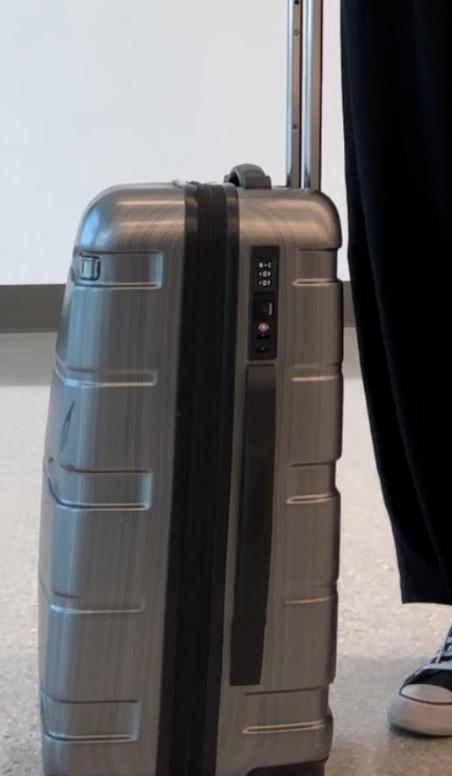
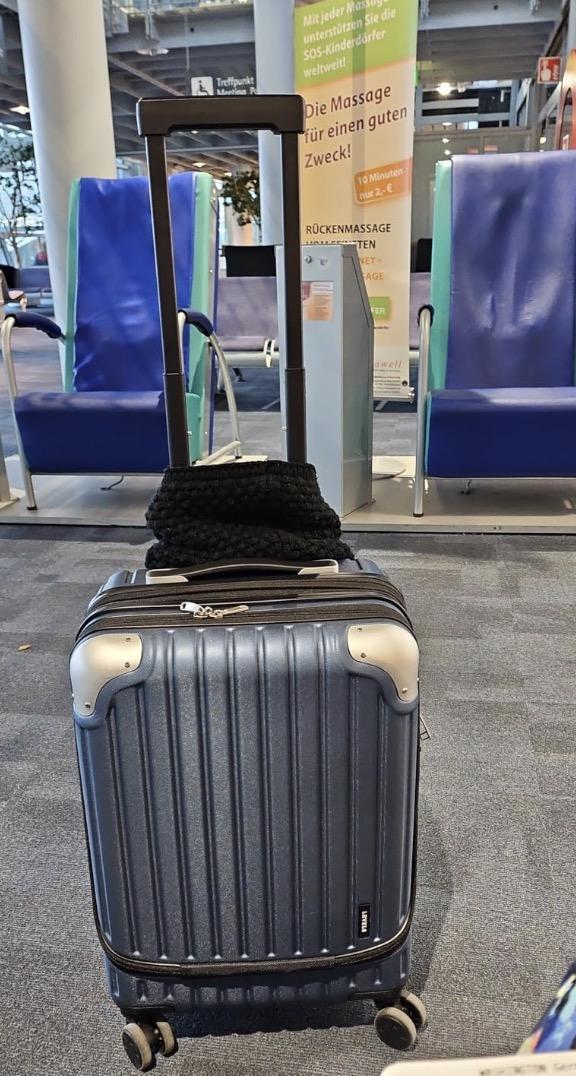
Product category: items_tea
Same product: no